Leipzig–Hof railway

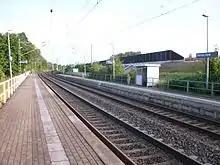
Werdau Nord station (2016)

Gößnitz station is an interchange with the Schönbörnchen–Gößnitz and Gößnitz–Gera railways. It has been part of the Bahnstrecke Leipzig–Hof railway since 1844. The neo-baroque entrance building was demolished in 2010. Its operational feature is the 603.50 metres long island platform, which can hold up to four trains at the same time. According to a sign erected by Deutsche Bahn, it is the longest platform in Germany.